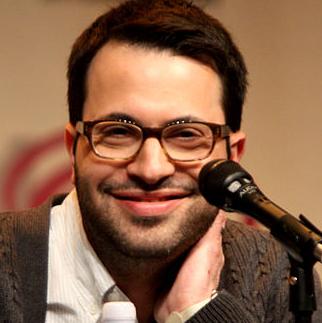
Age: 40